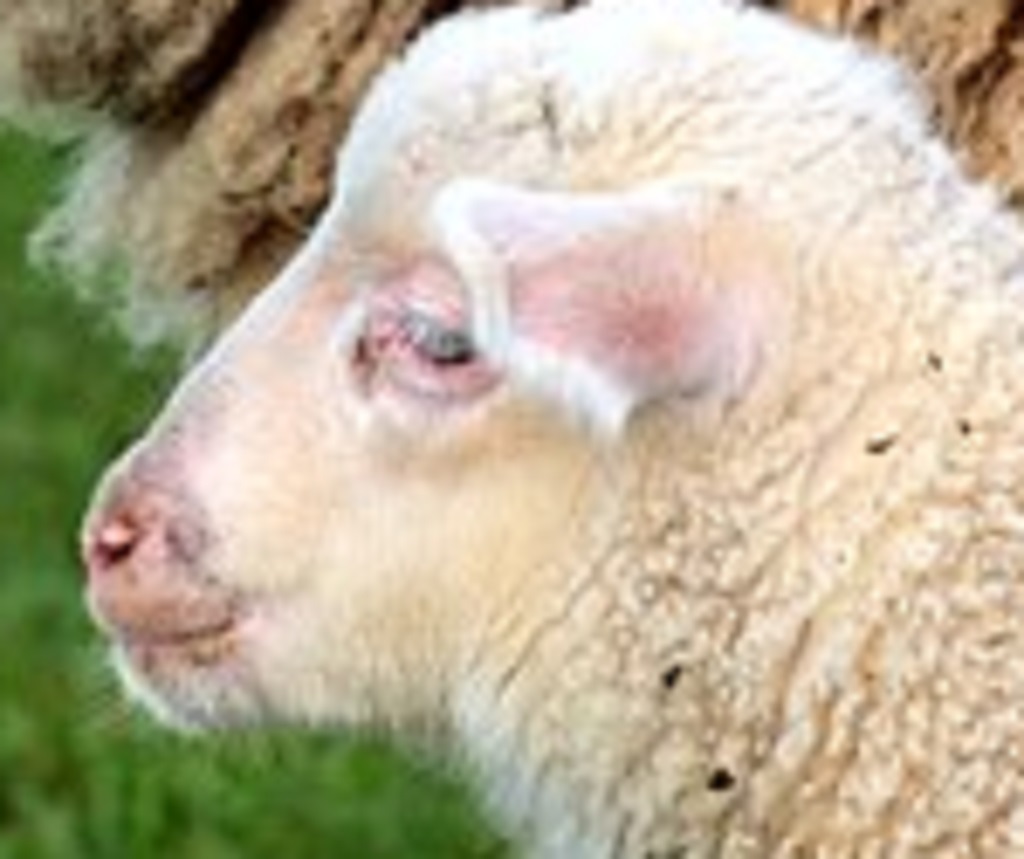
Label: no pain